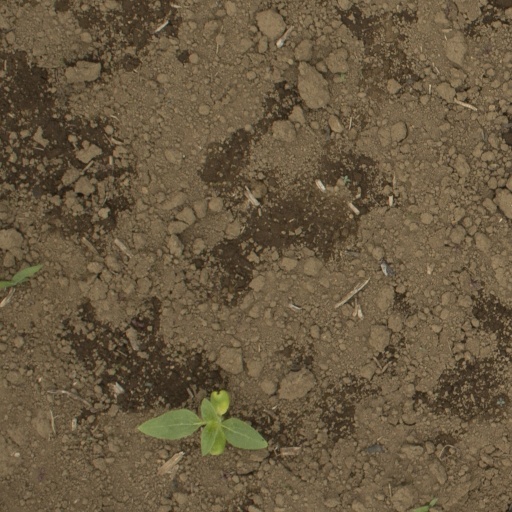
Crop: Jerusalem artichoke